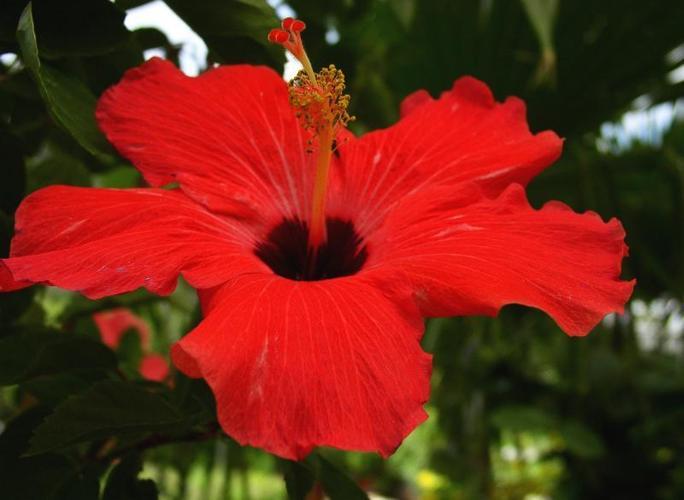
Label: hibiscus